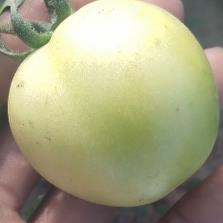
Crop: Tomato
Condition: healthy-fruit